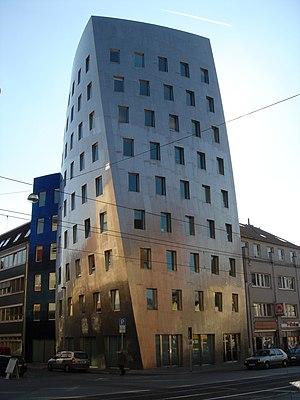
La notion d’Époque contemporaine est différente selon les pays.